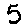
Label: 5